Soh Rui Yong

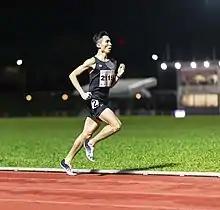
Soh in 2021

Guillaume Soh Rui Yong (born 6 August 1991) is a lawyer and Singaporean national long-distance runner and holder of five national records: 5,000m (track & road), 10,000m (track), half marathon and marathon. Soh has been described as the "most outstanding long-distance runner in our history" by the President of Singapore, Tharman Shanmugaratnam, hailing Soh's "mental stamina".